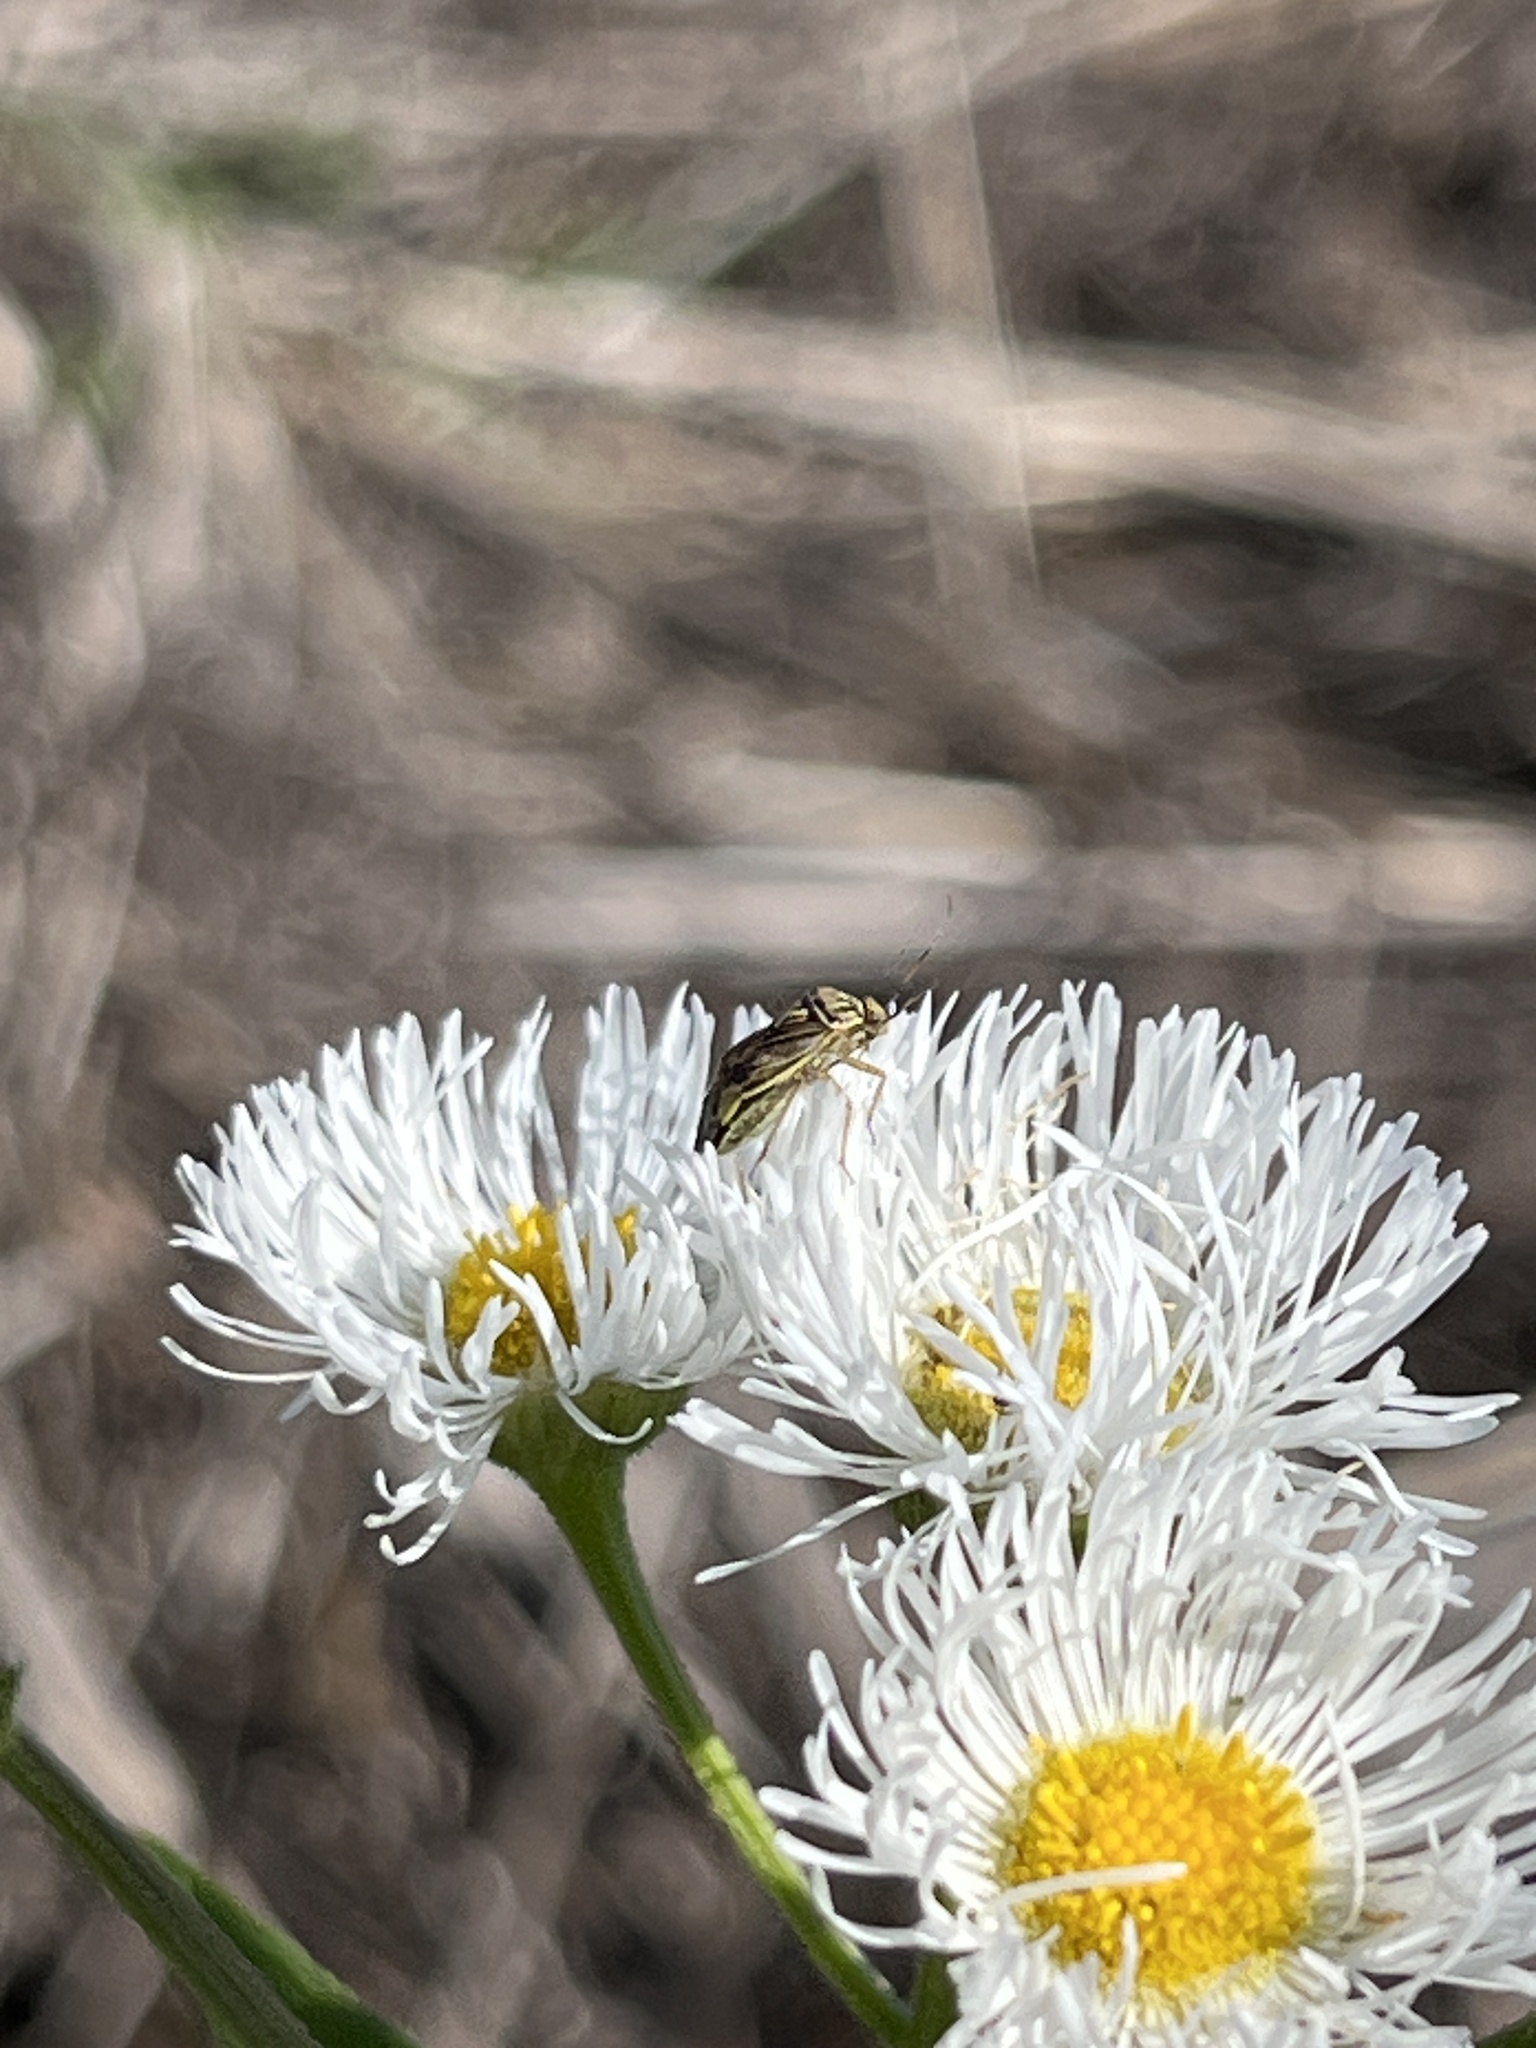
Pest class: lygus_bug